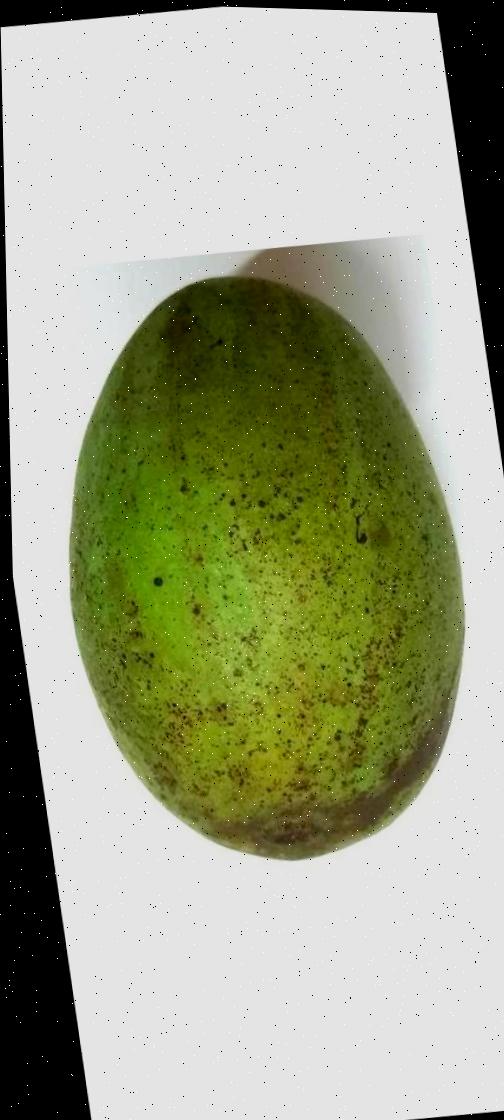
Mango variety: Shada